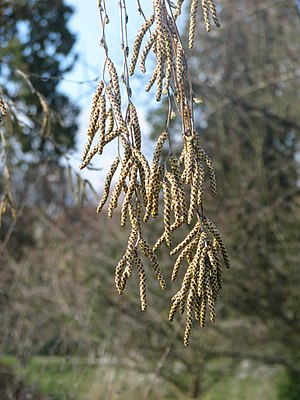
Betula chinensis / Galleri
Hanrakler.
Betula chinensis er en busk eller et lille træ med en bred og kroget vækst. Især bemærkes planten for sin rent gule efterårsfarve. Arten er ikke meget brugt i Danmark, men den er fuldt hårdfør og velegnet som et lille prydtræ.